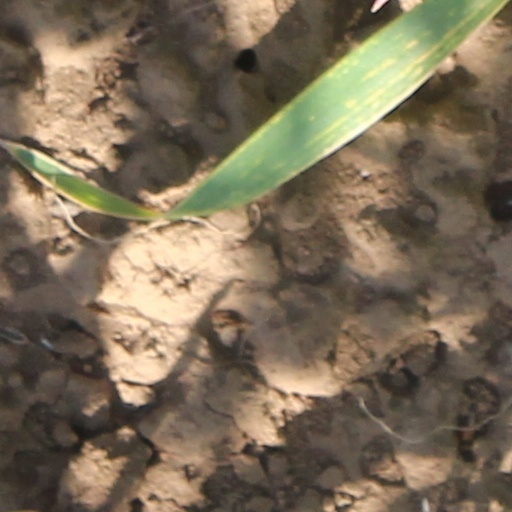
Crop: wheat